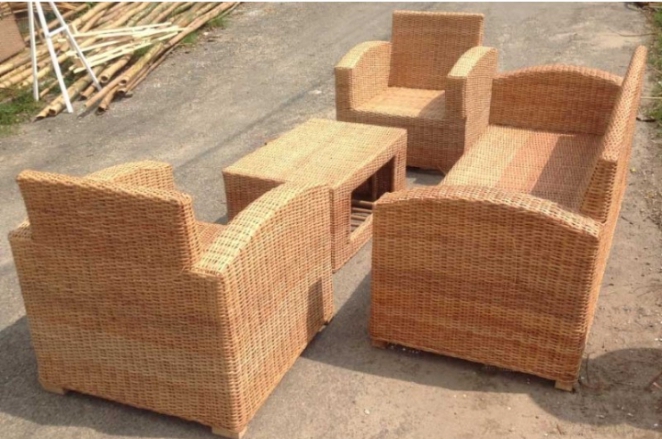
Nataal bii lu mel ni ay bãŋ la.